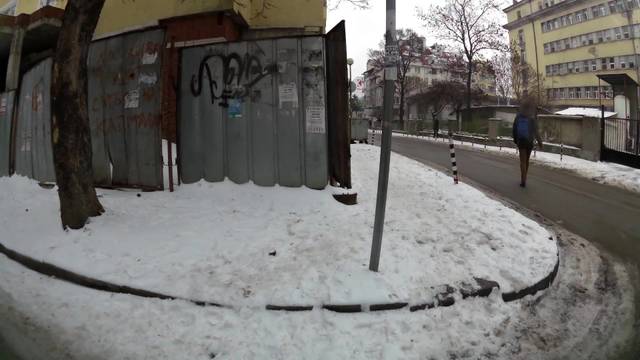
Region: Bulgaria
Coordinates: 42.707, 23.319